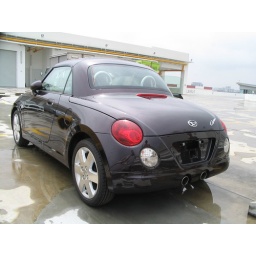
nice butt! this colour is really shiny even though the car is covered in a layer of grime....